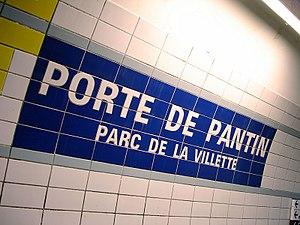
Panneau de la station Porte de Pantin de la ligne 5 du métro de Paris, France.
Le style typographique international, également connu sous le nom de style suisse, est un courant du design graphique développé en Suisse dans les années 1950, notamment par Max Miedinger et ses collègues, Armin Hofmann et Emil Ruder.
Porte de Pantin est une station de la ligne 5 du métro de Paris, située dans le 19ᵉ arrondissement de Paris.
Adrian Frutiger, né le 24 mai 1928 à Unterseen et mort le 10 septembre 2015 à Bremgarten bei Bern est un typographe suisse, créateur de polices de caractères et de logotypes.